African feminism

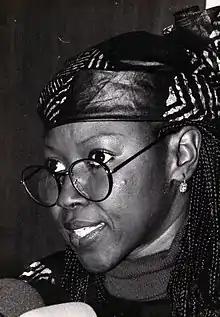
Awa Thiam, Senegalese politician and scholar-activist.

Due to these problems with western feminism, many African men and women distrust it. Some of its African critics consider it just another exploitative colonial framework from the west. In fact, many women who have fought for gender equity in Africa have never called themselves "feminists."